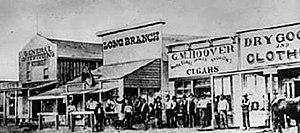
Un saloon désigne un établissement destiné à la boisson, la restauration, l'équipement en fourniture, au repos et aux loisirs dans l'Ouest américain du XIXᵉ siècle.